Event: Nepal Earthquake
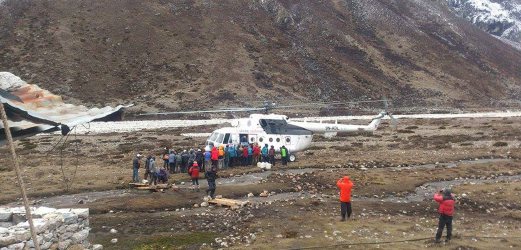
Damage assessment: damage